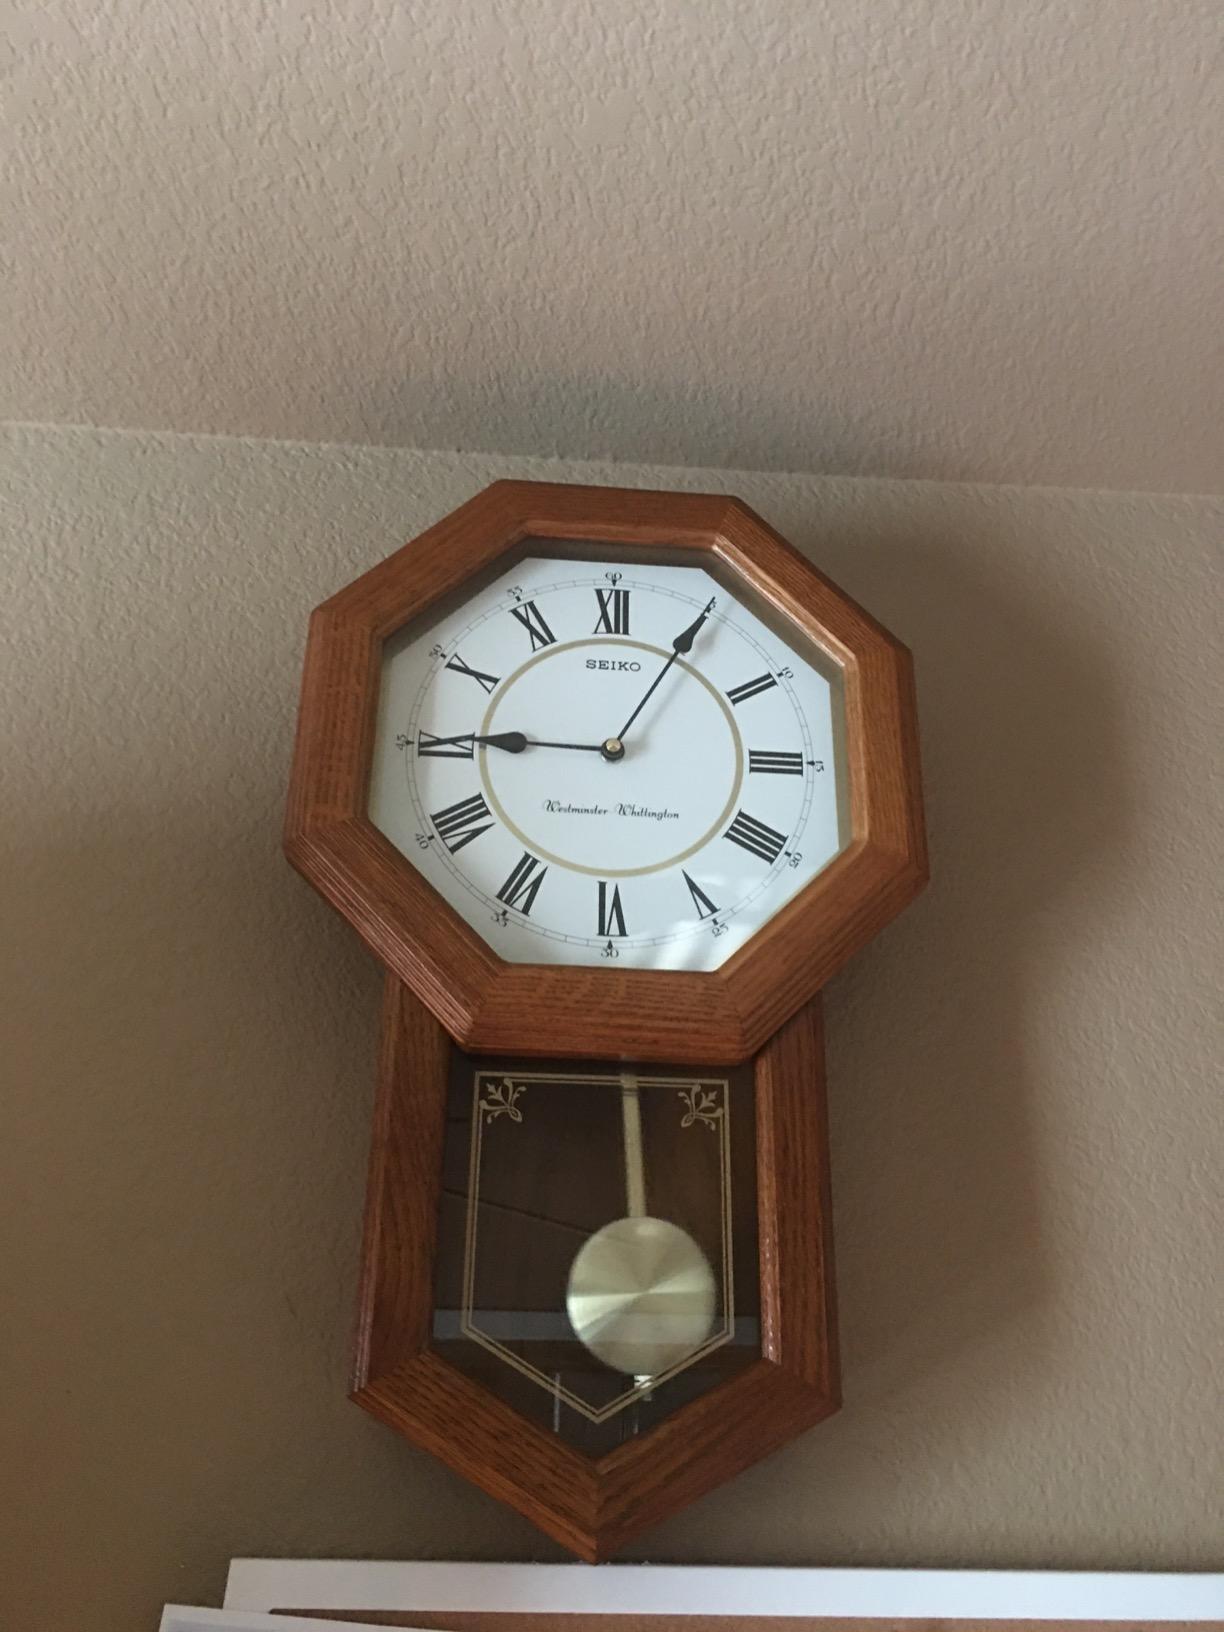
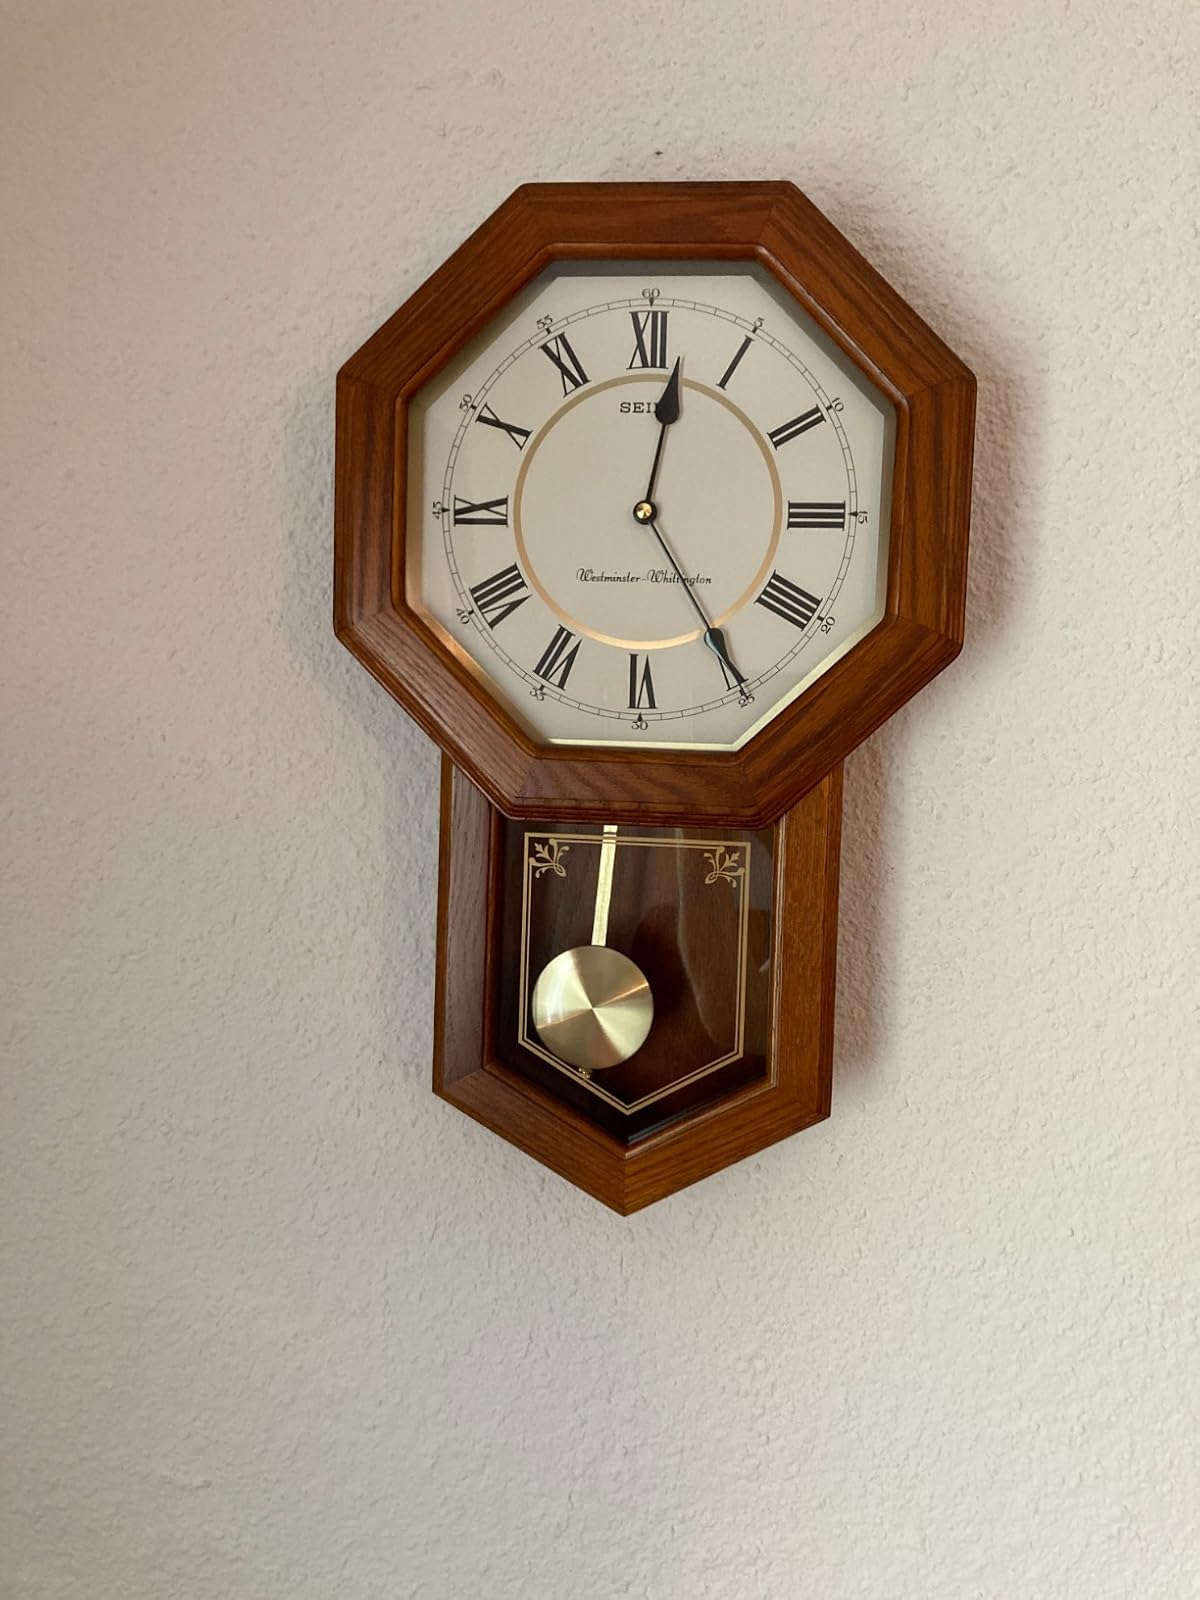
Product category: clock
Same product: yes